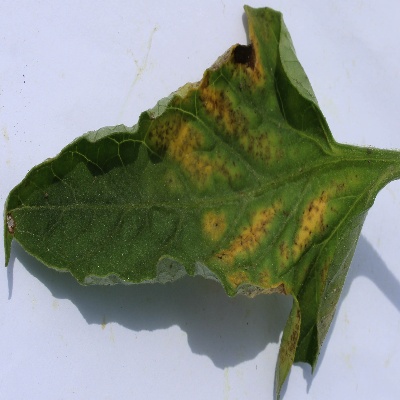
Crop: Tomato
Condition: septoria leaf spot